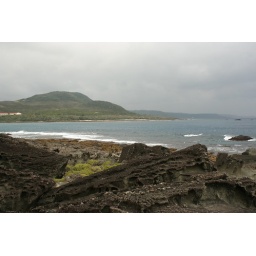
We walked around the base of frog rock and got some good views of the ocean.